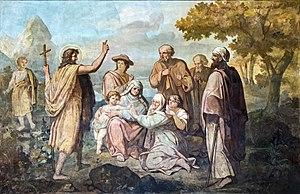
L'église Saint-Martin de Castelnau-d'Estrétefonds est une église catholique, située à Castelnau-d'Estrétefonds dans le département de la Haute-Garonne et la région Midi-Pyrénées. Église a été inscrite au titre des monuments historiques en 2001.
Un prédicateur est quelqu’un qui parle publiquement des choses de Dieu aux non-croyants et enseigne les croyants. Le prédicateur est celui qui délivre un sermon dans un contexte religieux ou non.